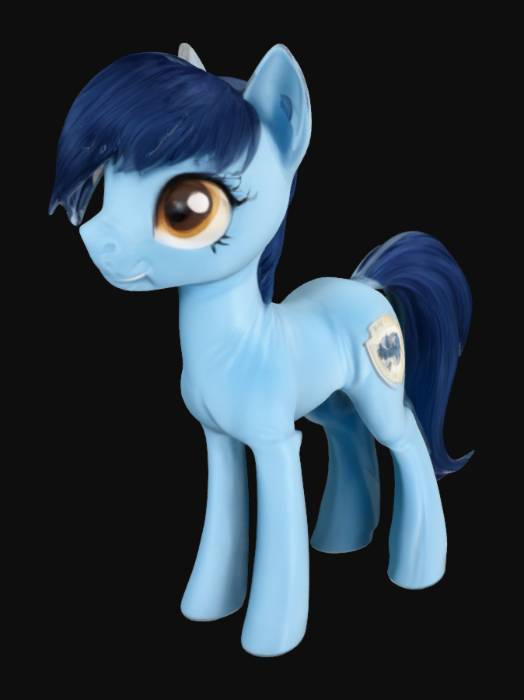
미적 점수 (1~10점): 8